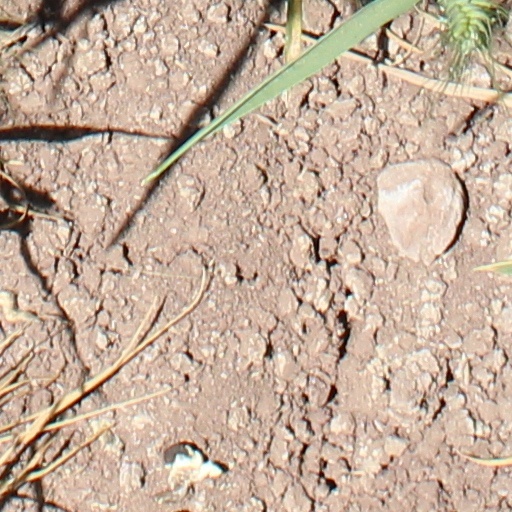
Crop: wheat